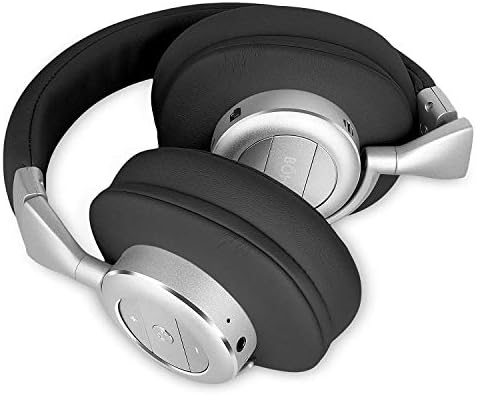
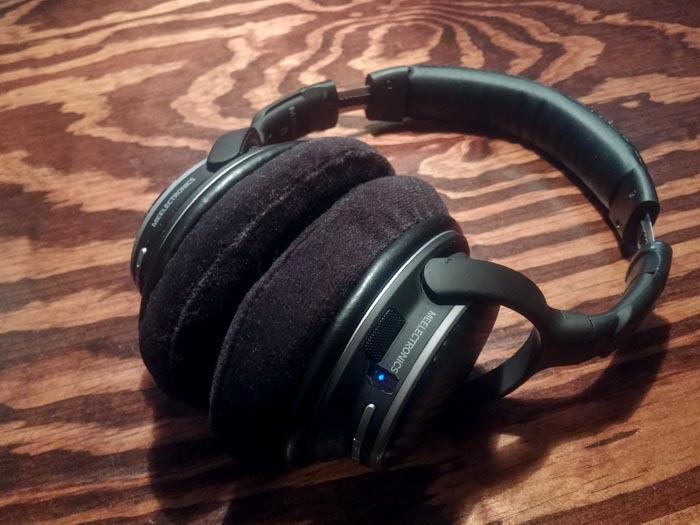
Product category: headphones
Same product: no